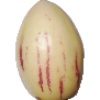
Label: pepino